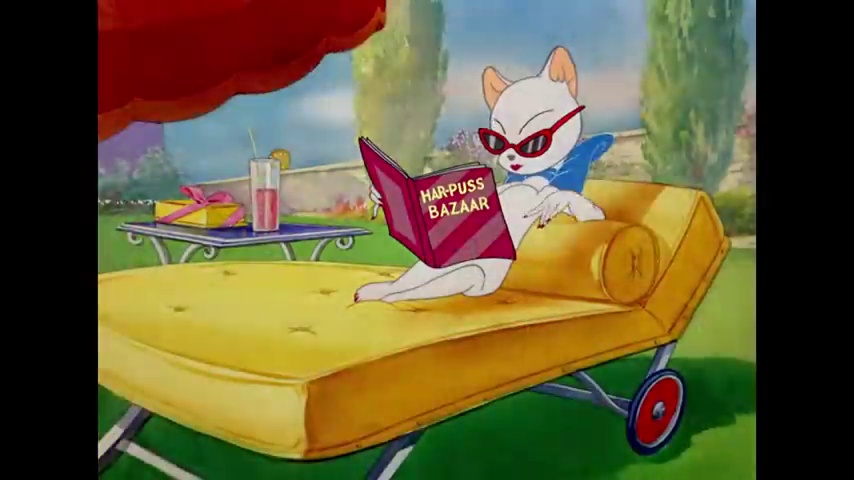
Portrait style: Cartoon Portrait